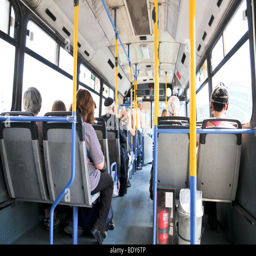
interior of a city bus